Lienz

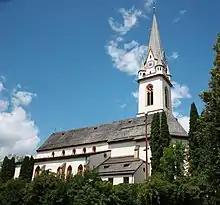
City parish church

Lienz itself was first mentioned as "Luenzina" in a deed issued by the Bishop of Brixen about 1030. The settlement itself, together with neighbouring "Patriasdorf", then belonged of the Patriarchs of Aquileia, who were elevated to immediate landlords by Emperor Henry IV in 1077. It was then purchased by the scions of the Meinhardiner dynasty, who held the office of Aquileian (reeves) and chose Lienz as a residence. From about 1127 they called themselves Counts of Görz (Gorizia).